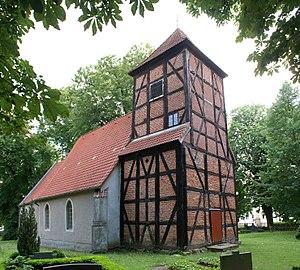
Blesewitz est une municipalité allemande du land de Mecklembourg-Poméranie-Occidentale et l'arrondissement de Poméranie-Occidentale-Greifswald. En 2013, elle comptait 235 hab.